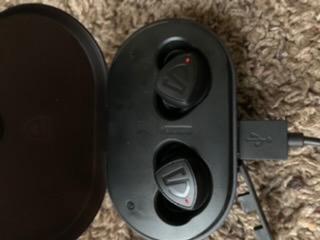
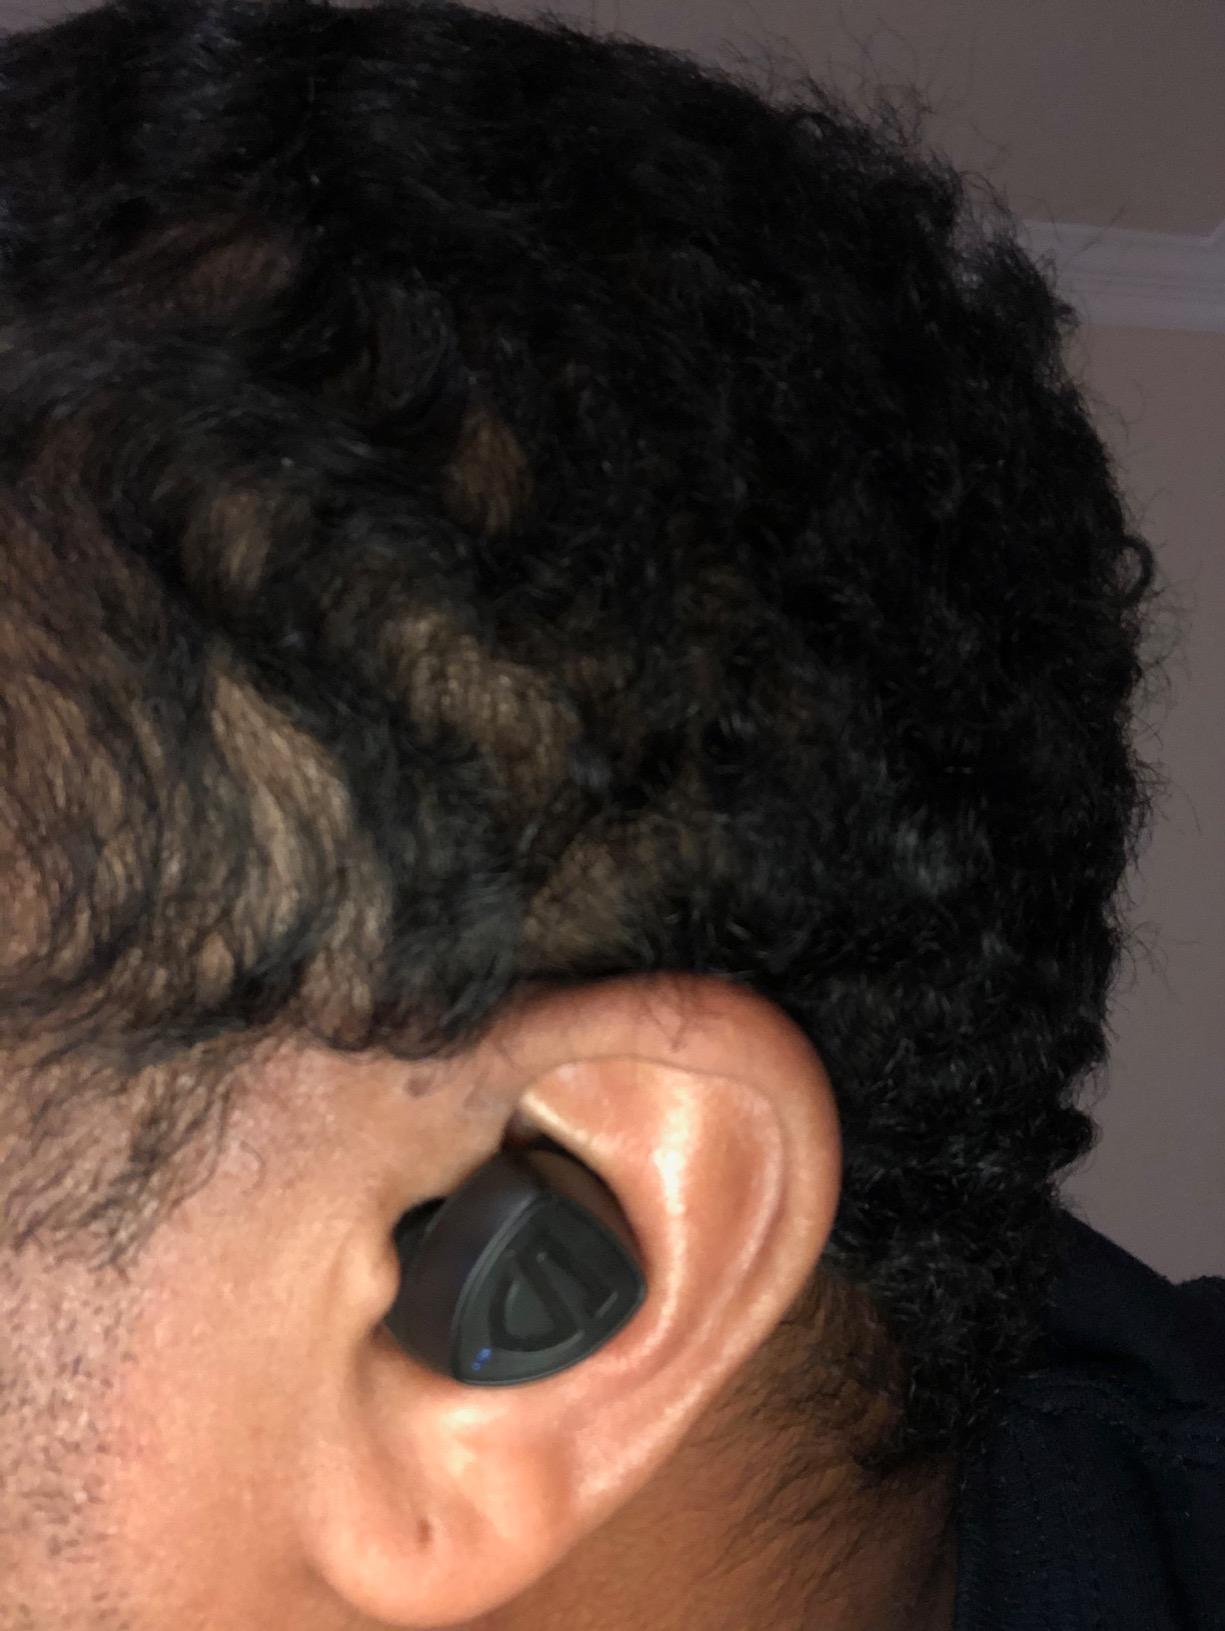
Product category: earbuds
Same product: yes